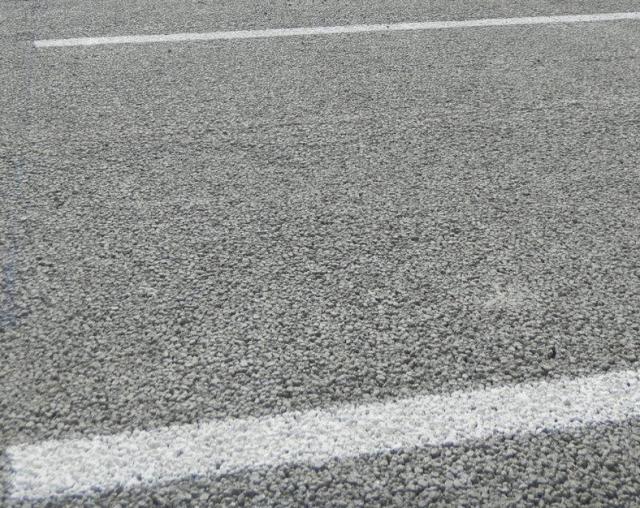
Texture: porous